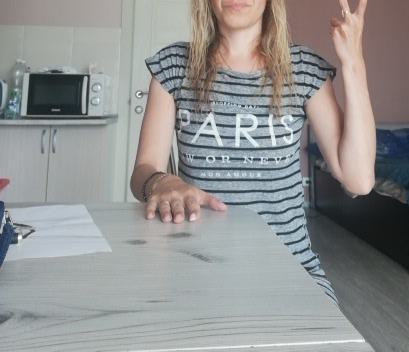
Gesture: no_gesture